Special routes of U.S. Route 17

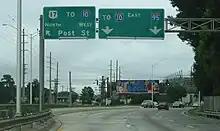
US 17 north at the interchange with the Roosevelt Expressway

Roosevelt Expressway is the bypass built as a spur of I-10, which converted US 17 into a limited-access expressway north of Blanding Boulevard (SR 21), bypassing the Post Street/College Street route that Roosevelt Boulevard used to travel through the Riverside and Avondale historic district, passing by McDuff Avenue (SR 129) to I-10 eastbound. The expressway is accessible southbound via I-10 west as a left exit (exit 361).